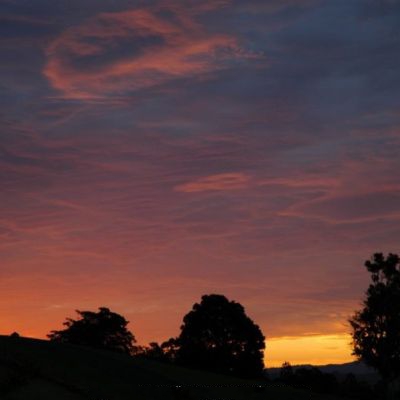
Cloud type: Altostratus (As)